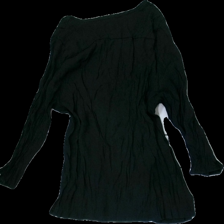
View: back
Type: Blouse
Category: Ladies
Brand: Not in the list
Brand text on label: Lime
Colors: Black
Material: 70% Viscose 30% Polyester
Pattern: Metallic
Cut: Regular
Size: 42
Season: All
Stains: Minor
Price range: <50
Recommended usage: Export
Description: black blouse